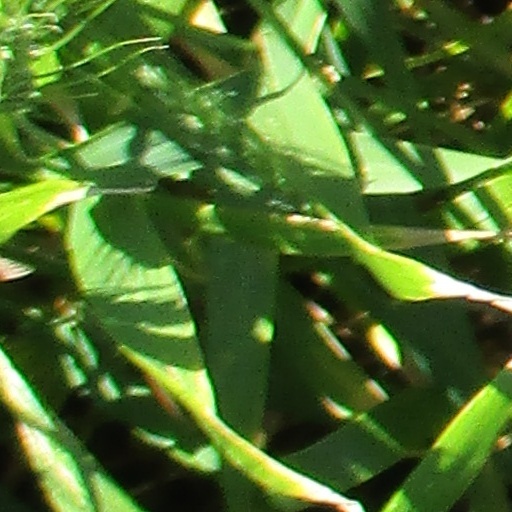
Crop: wheat